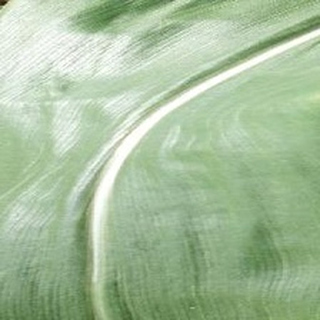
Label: healthy_corn